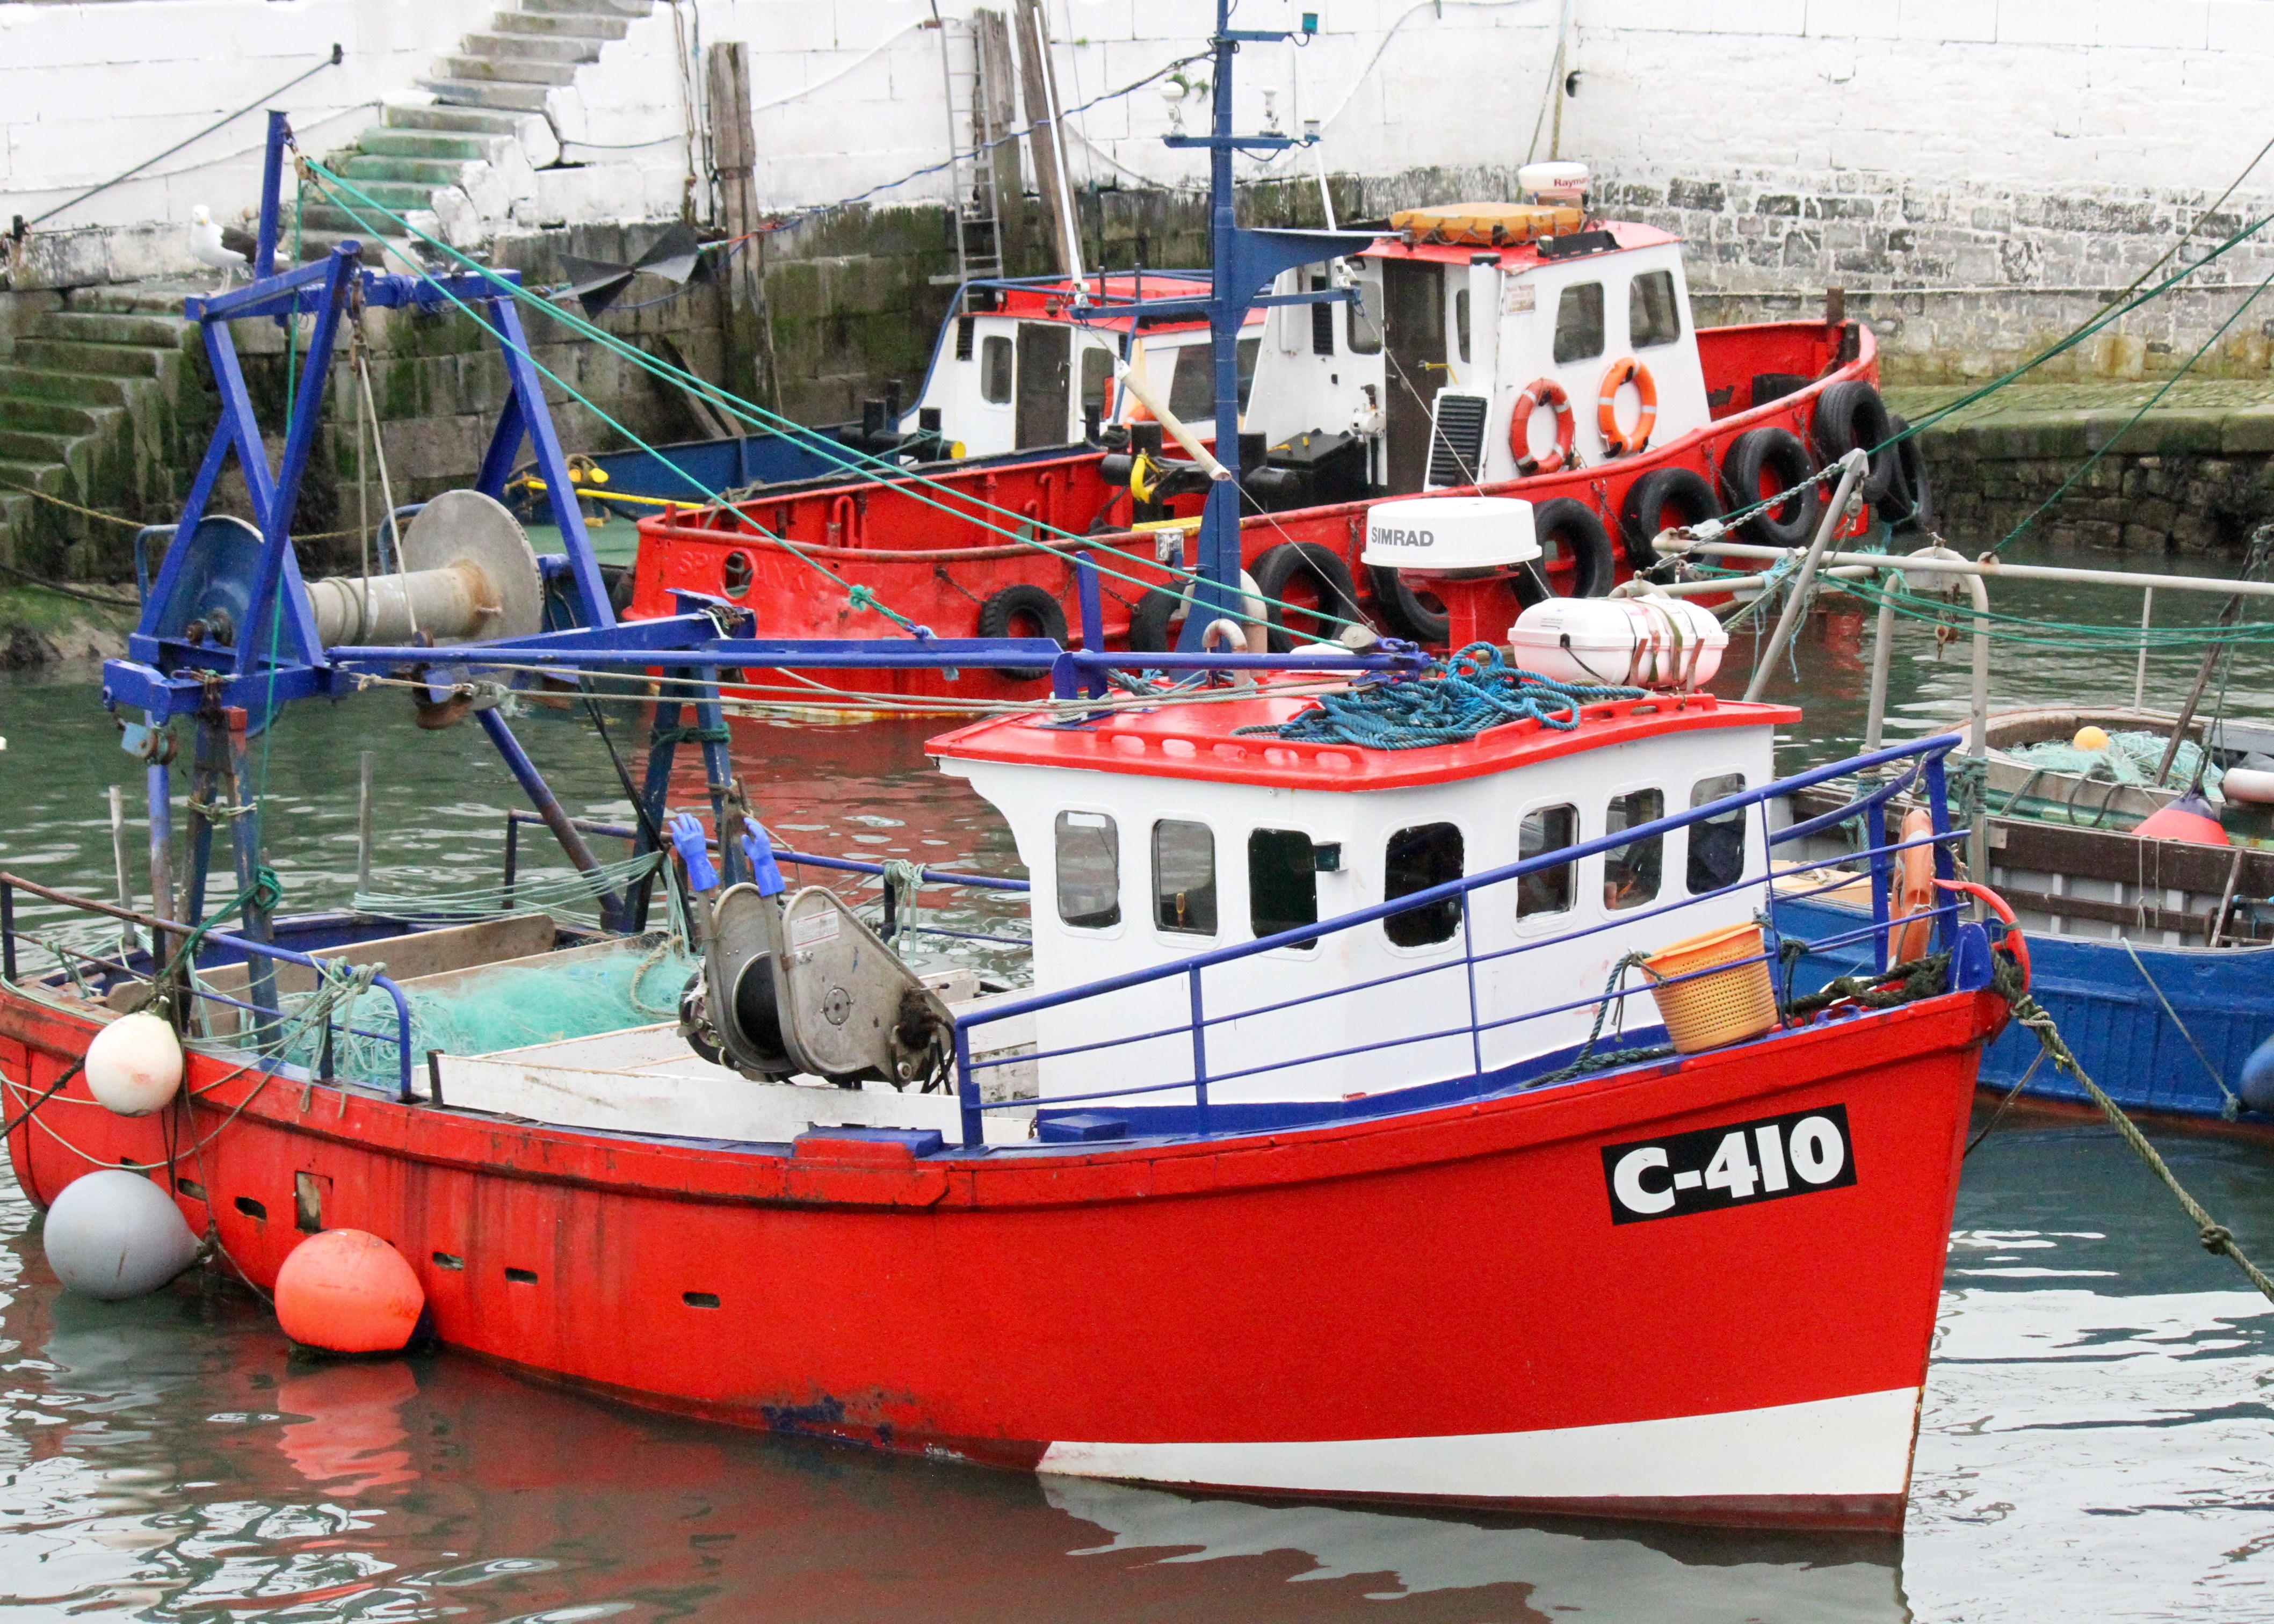
sea, coast, water, boat, shore, old, ship, red, vessel, vehicle, fishing, small, seascape, marina, fishing boat, boating, wooden, marine, ireland, tugboat, watercraft, fishing vessel, fishing trawler